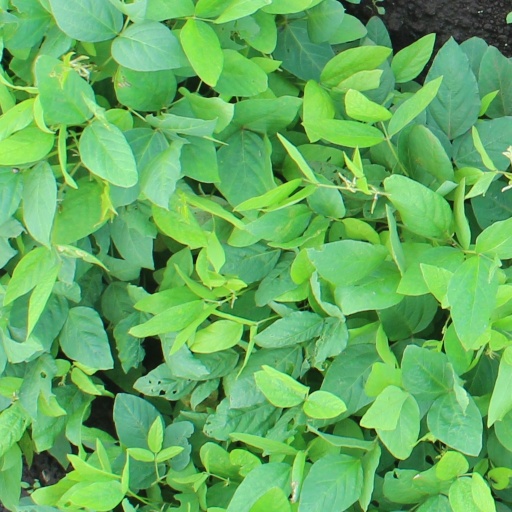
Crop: soybean